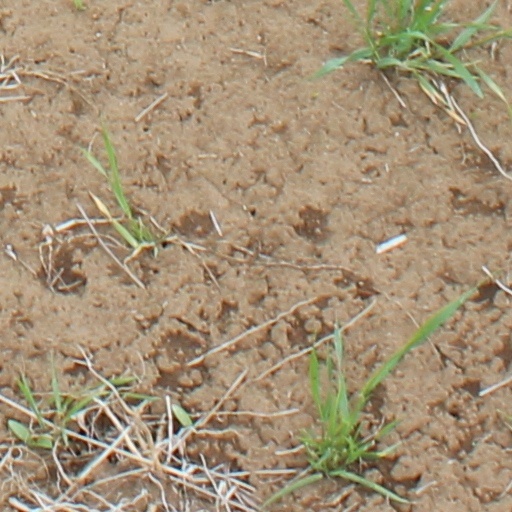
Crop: wheat